Lundy–Fetterman School of Business

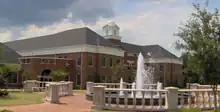
Lundy-Fetterman School of Business with Purvis Garden fountain

The Lundy–Fetterman School of Business is an American business school founded in 1983 and located in Buies Creek, North Carolina. The Business School is one of eight colleges and schools that compose Campbell University.